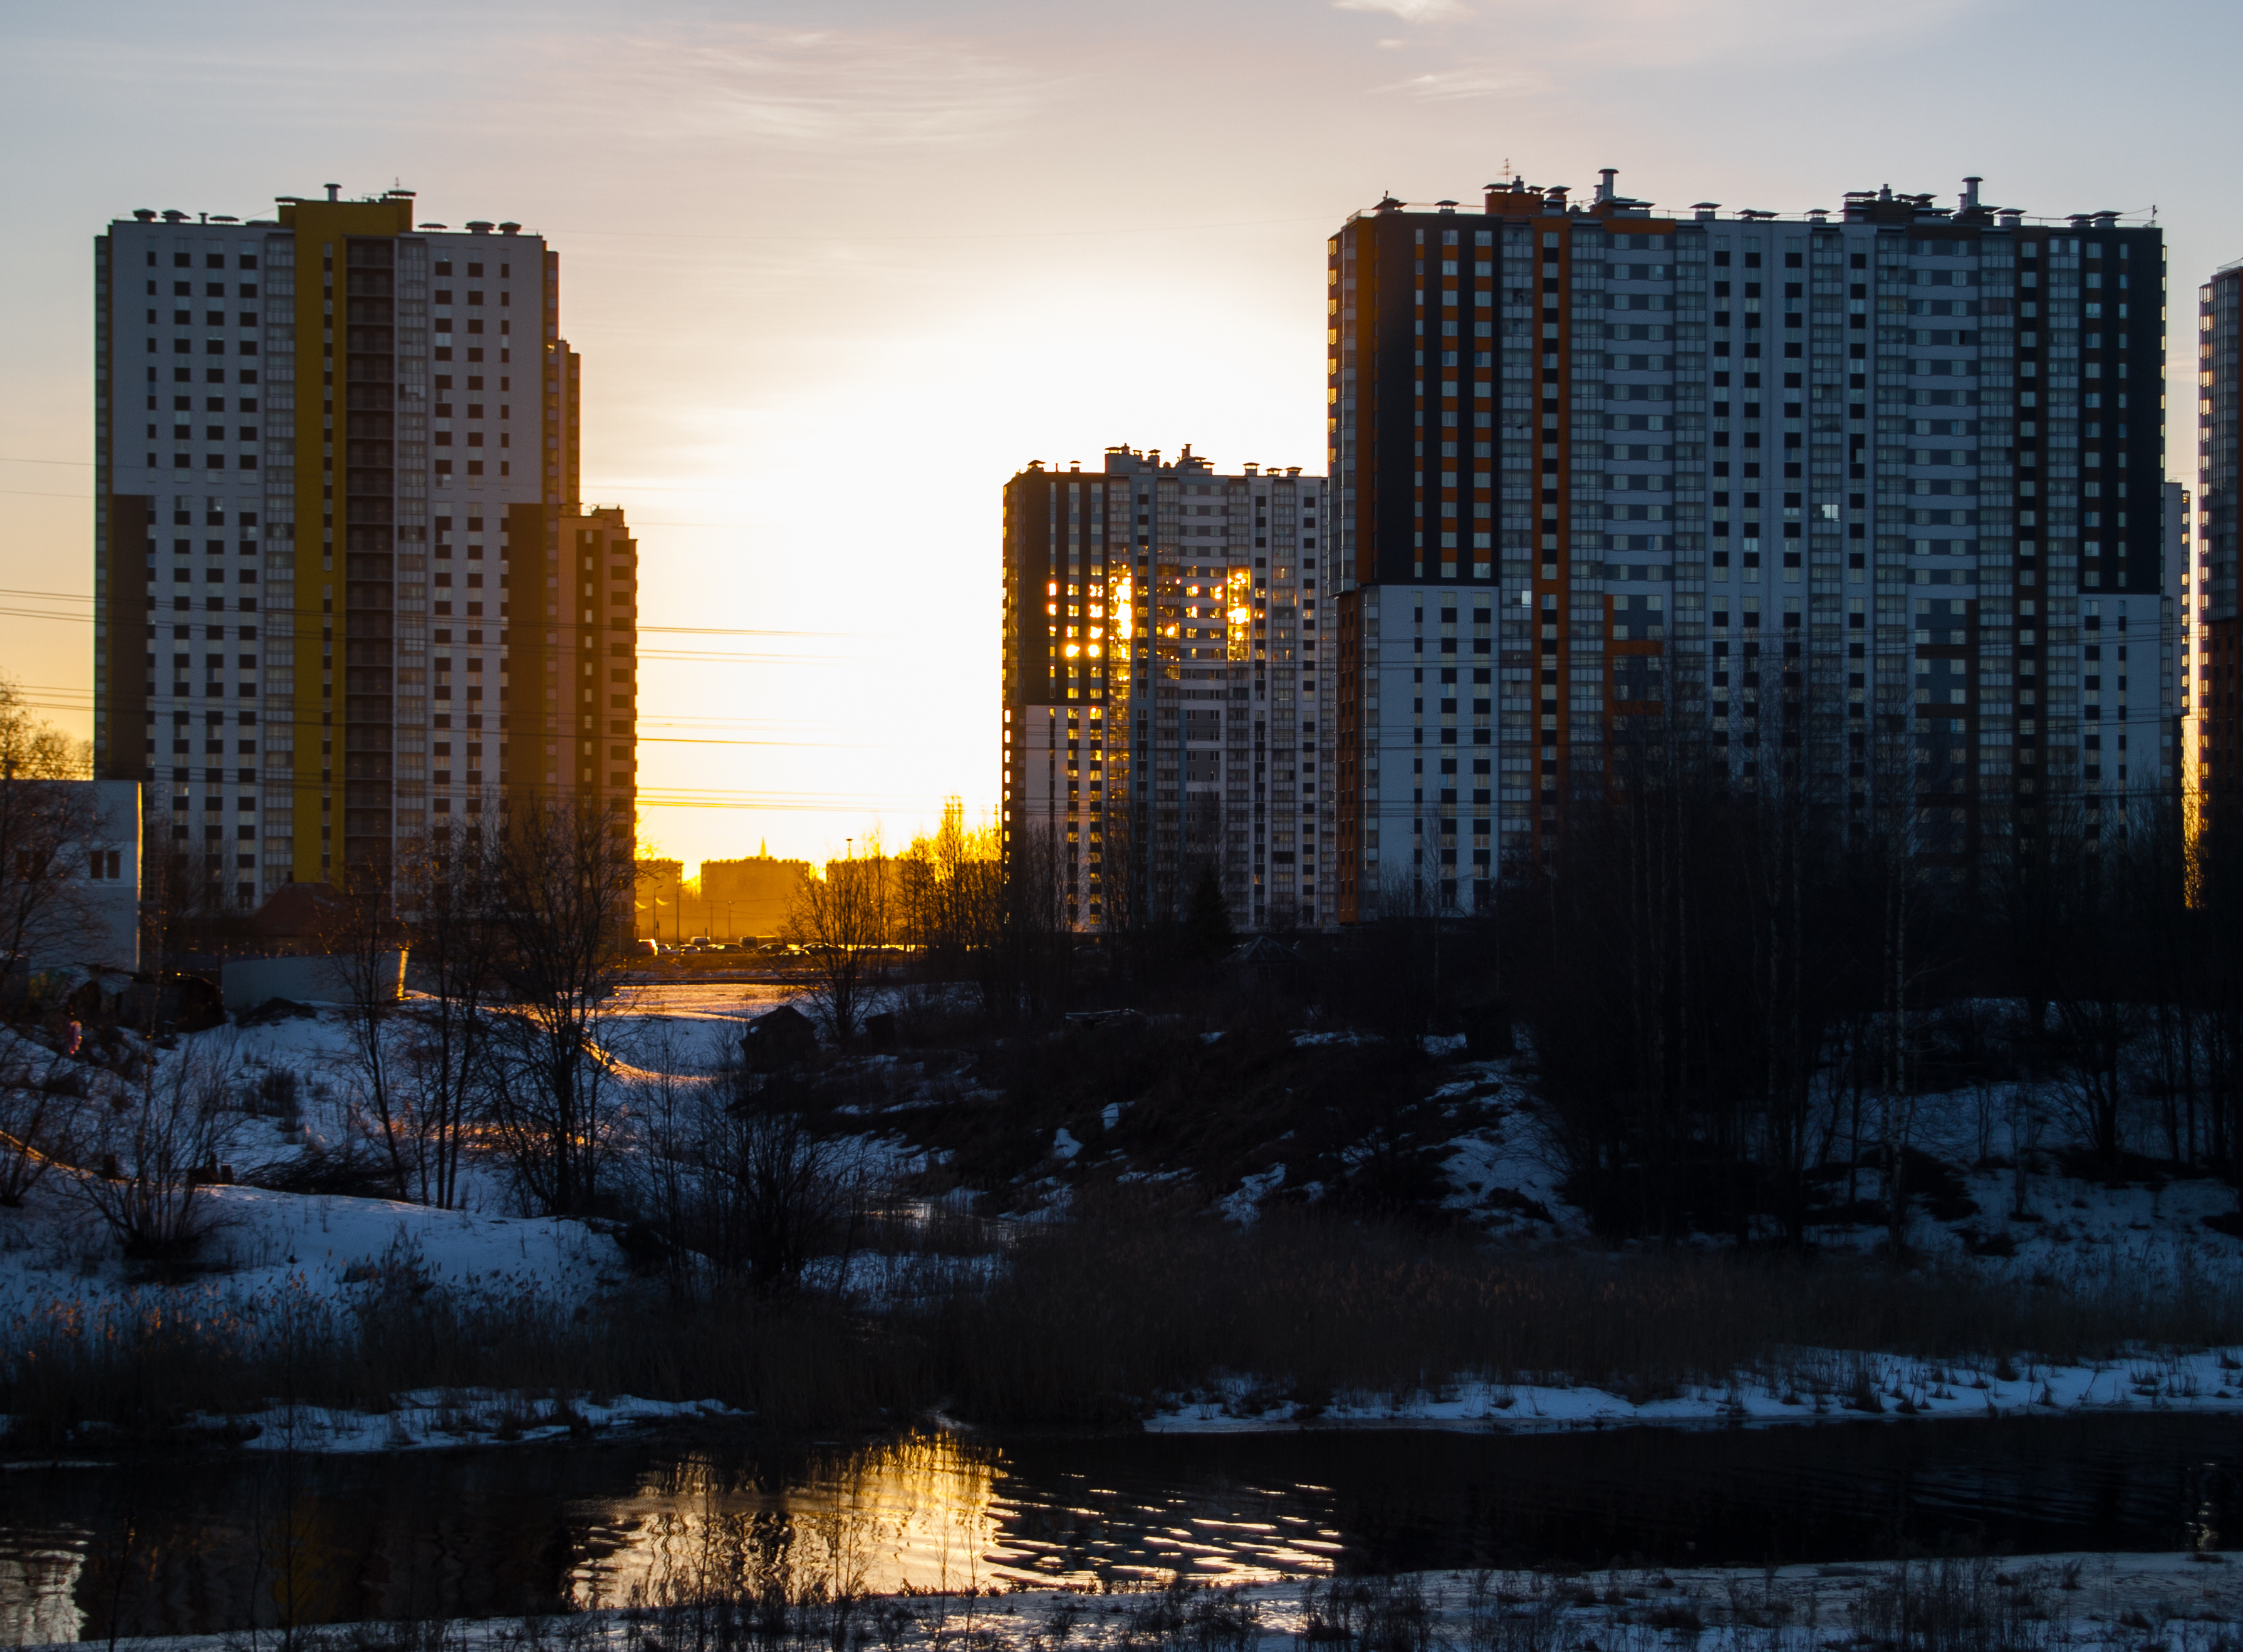
images, sky, cloud, building, skyscraper, daytime, water, nature, natural environment, world, plant, dusk, natural landscape, tower block, body of water, sunlight, biome, urban design, atmospheric phenomenon, neighbourhood, cityscape, snow, residential area, condominium, tree, landscape, city, horizon, real estate, afterglow, sunrise, freezing, sunset, metropolitan area, commercial building, metropolis, beauty, mixed use, reflection, apartment, winter, wilderness, headquarters, facade, evening, downtown, spring, dawn, house, night, skyline, suburb, corporate headquarters, wetland, reservoir, precipitation